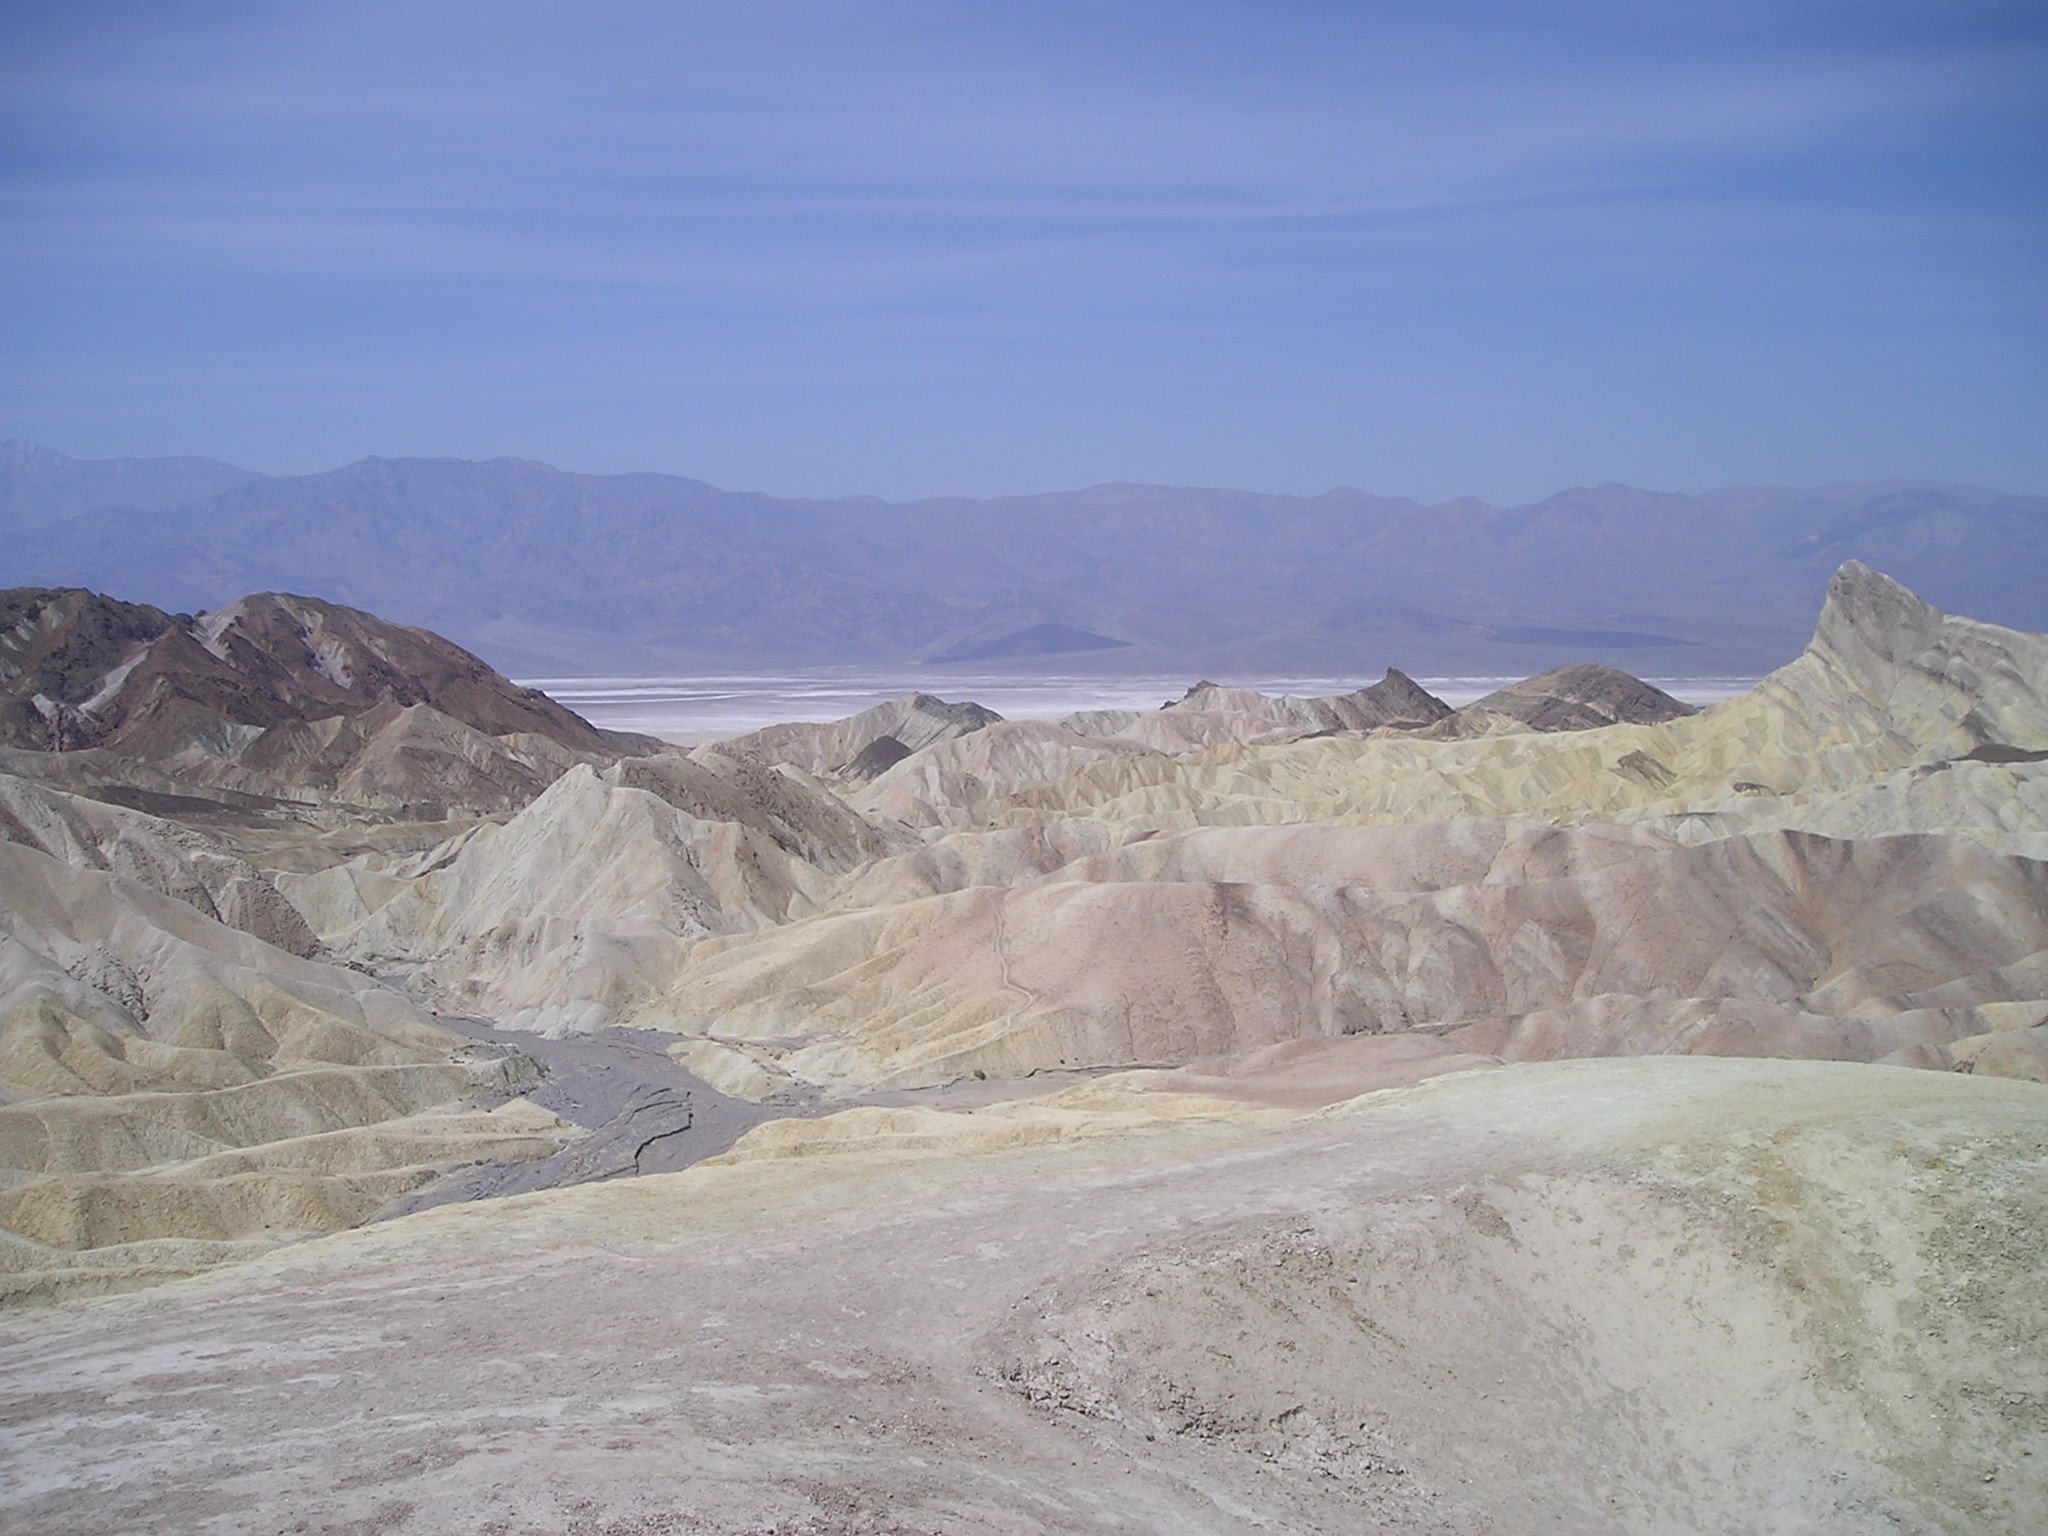
landscape, mountain, desert, valley, dry, usa, salt, dead, terrain, california, geology, badlands, hot, plateau, nevada, quarry, wadi, death valley, landform, mountain pass, natural environment, geographical feature